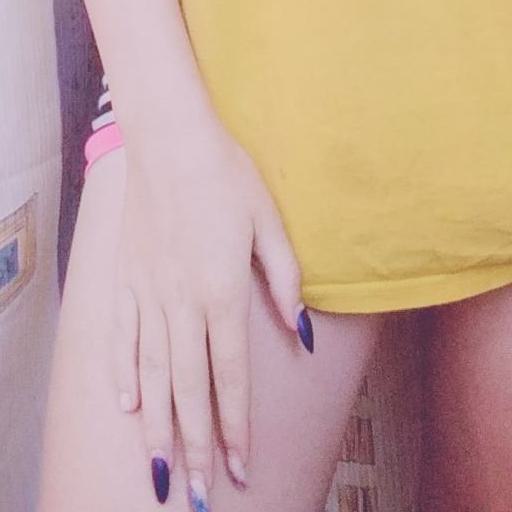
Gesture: no_gesture